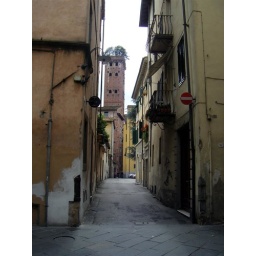
A view of the famous tower in Lucca. Those really are trees growing from its roof.